Scandinavian School of Brussels

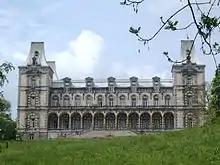
Château d'Argenteuil, which housed the school's canteen and boarding facility

SSB also assigned some boarding students to area families who participated in homestay arrangements.